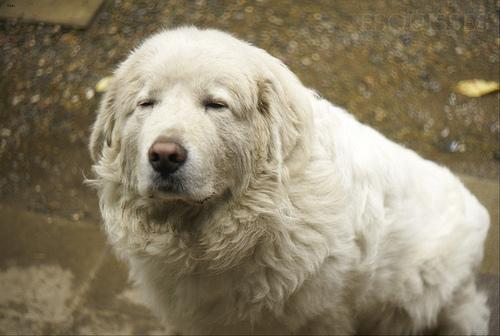
Breed: great pyrenees